James Hanna (American football)

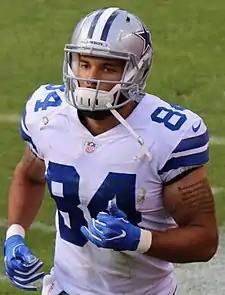
Hanna with the Cowboys in 2017

James Hanna (born July 14, 1989) is an American former professional football player who was a tight end for the Dallas Cowboys of the National Football League (NFL). He played college football for the Oklahoma Sooners and was selected in the sixth round of the 2012 NFL draft.